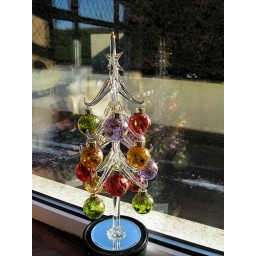
Glass tree by window